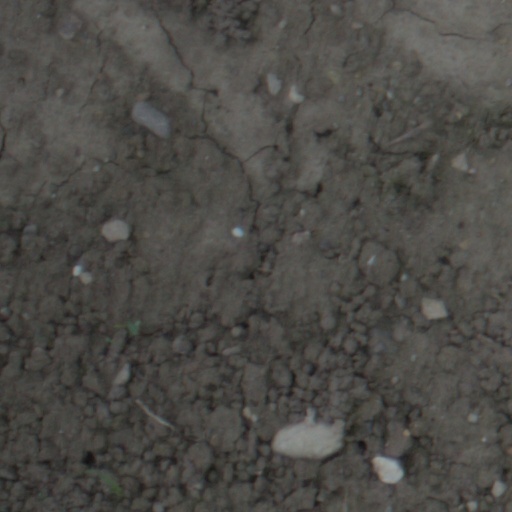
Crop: wheat